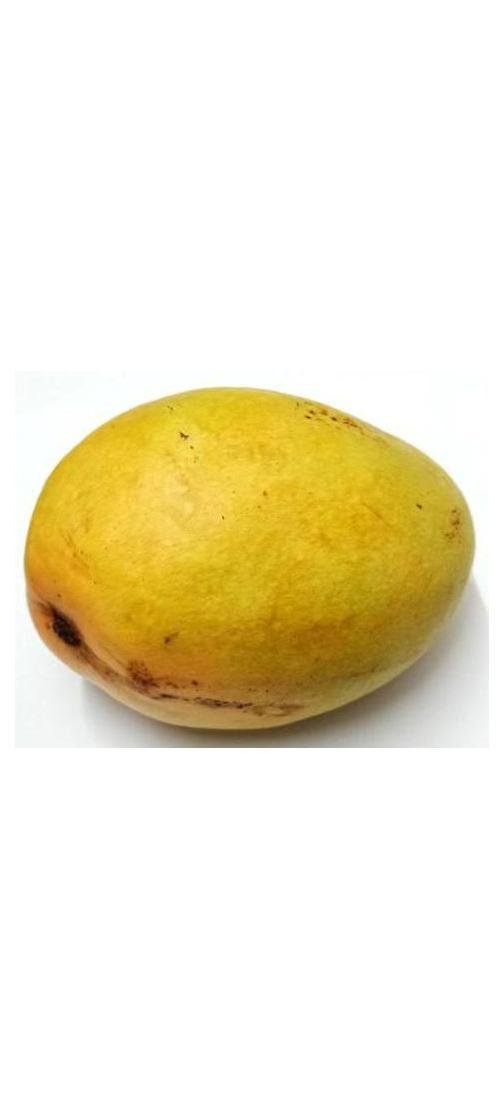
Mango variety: Bari-11